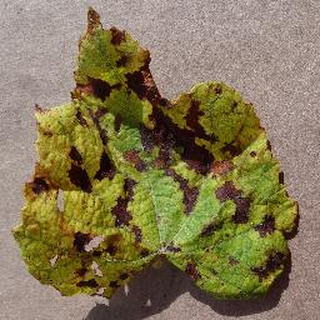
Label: grape_leaf_blight